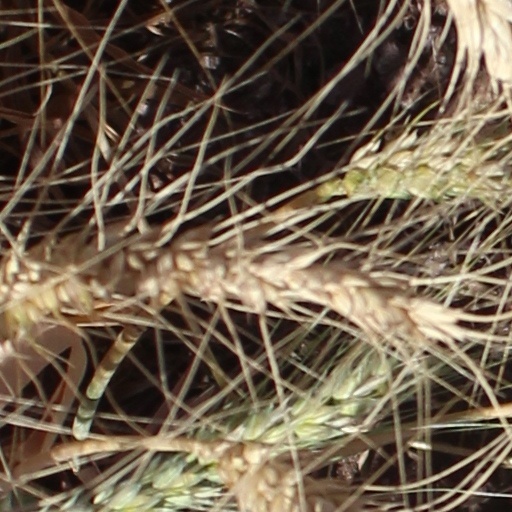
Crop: wheat